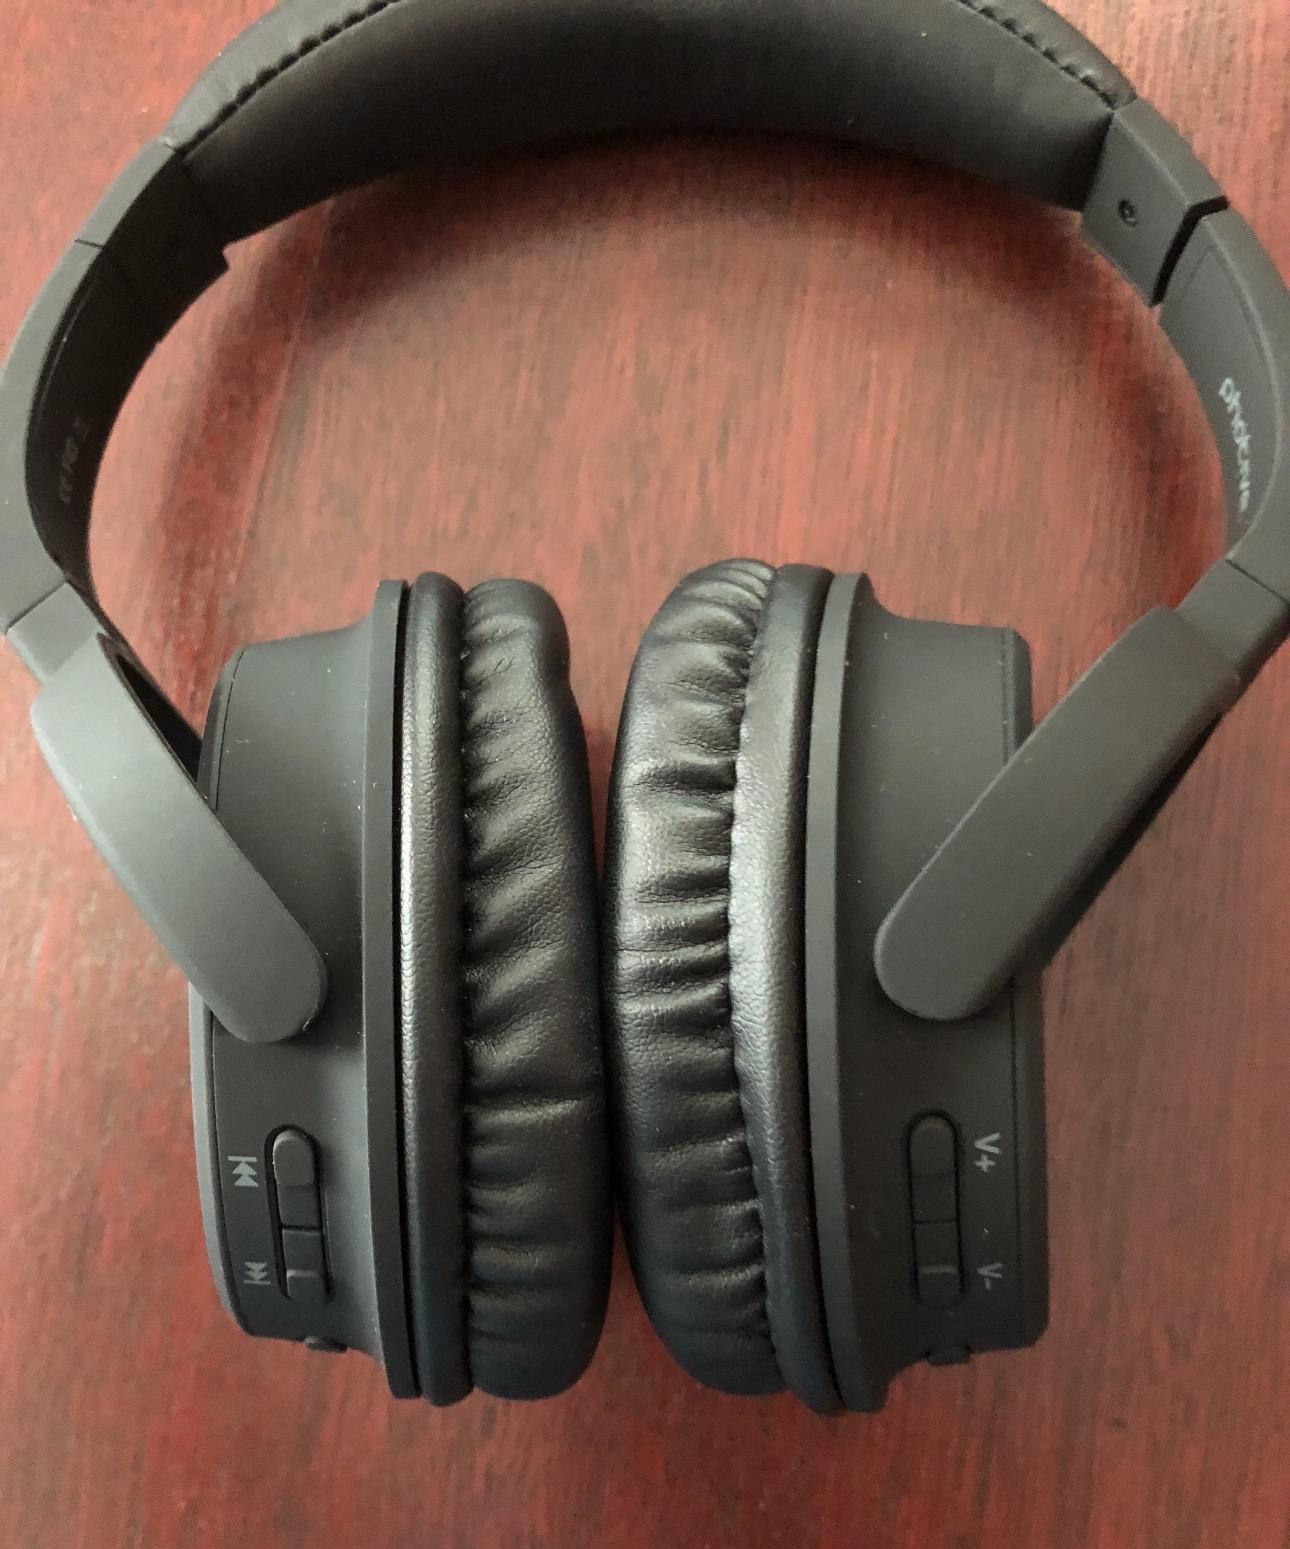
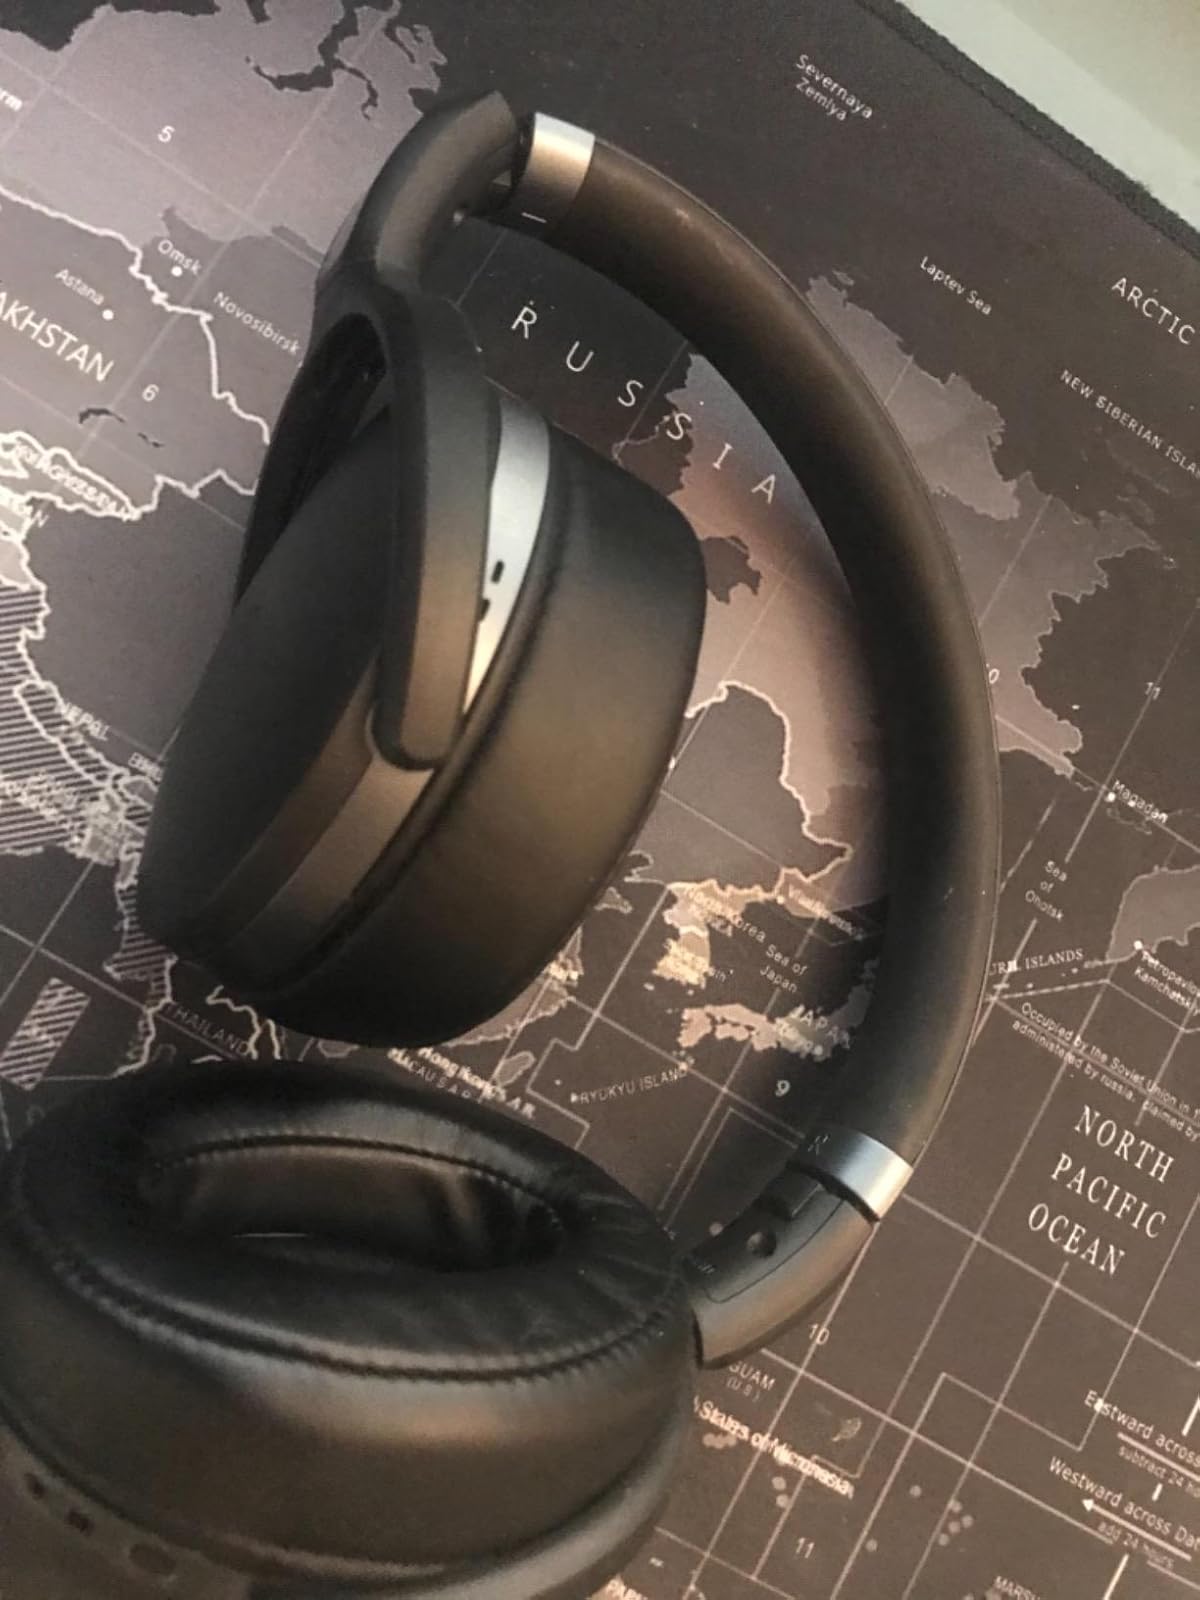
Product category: headphones
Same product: no